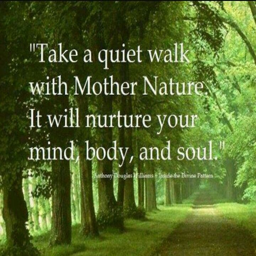
take a walk with film character .